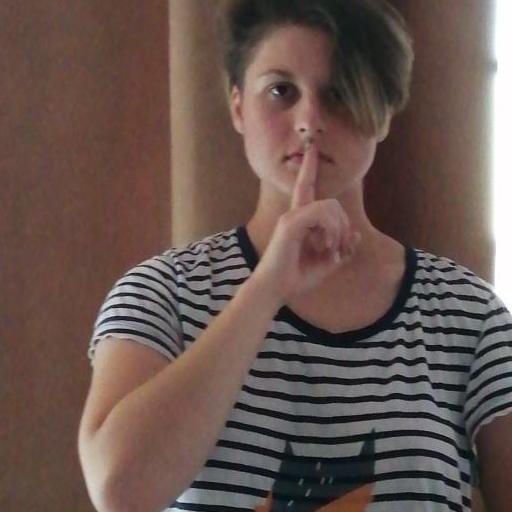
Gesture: mute